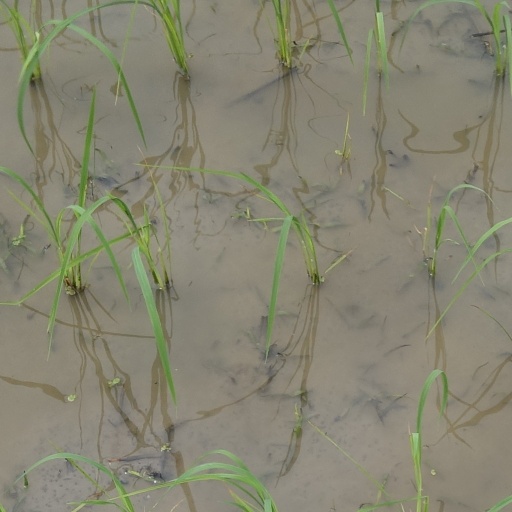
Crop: rice